One Ring

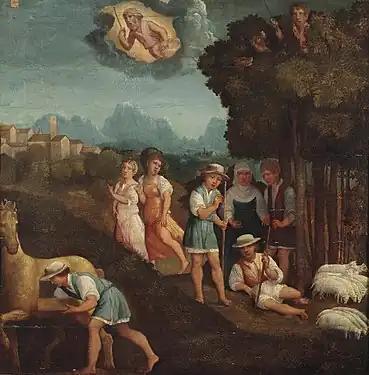
The shepherd Gyges finds the magic ring, setting up a moral dilemma. Ferrara, 16th century

A source that Tolkien "might have borrowed" from, though there is no evidence for this, is Plato's "Republic". Its second book tells the story of the Ring of Gyges that gave its owner the power of invisibility. In so doing, it created a moral dilemma, enabling people to commit injustices without fearing they would be caught. In contrast, Tolkien's Ring actively exerts an evil force that destroys the morality of the wearer.